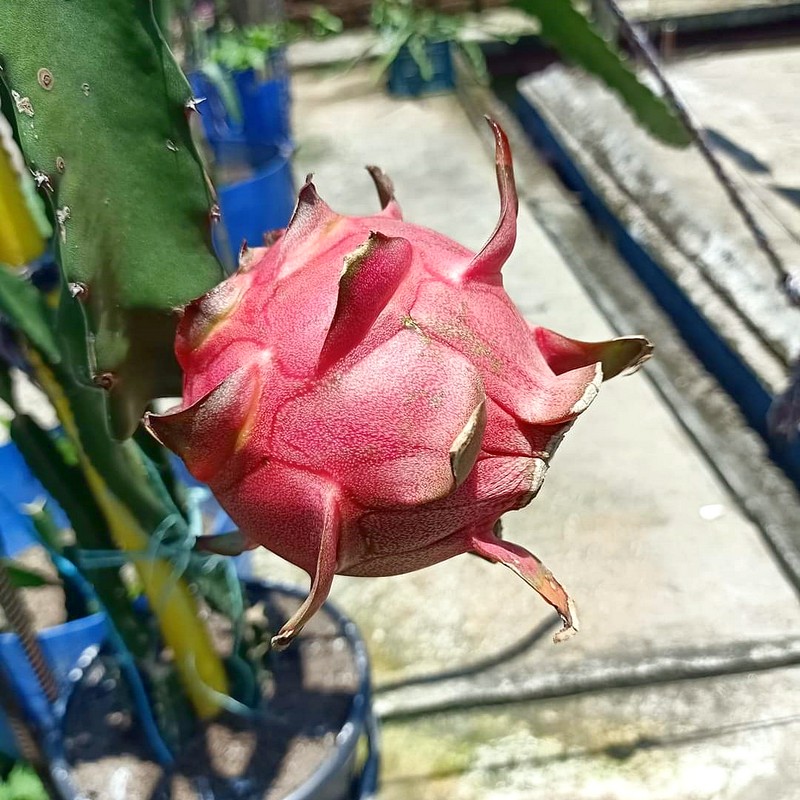
Label: Fresh Dragon Fruit